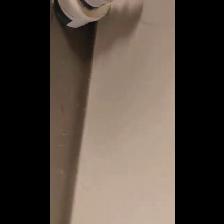
Label: NonHuman